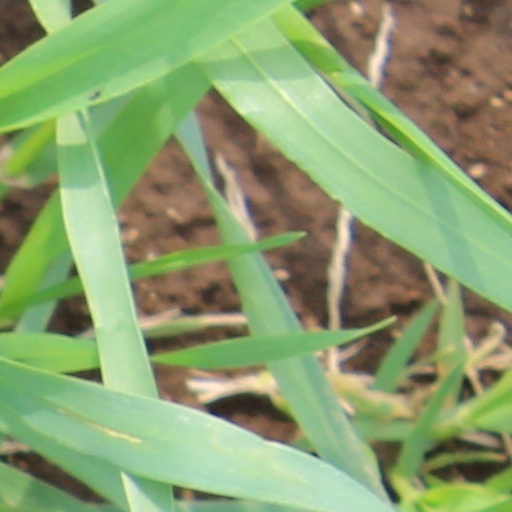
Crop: wheat